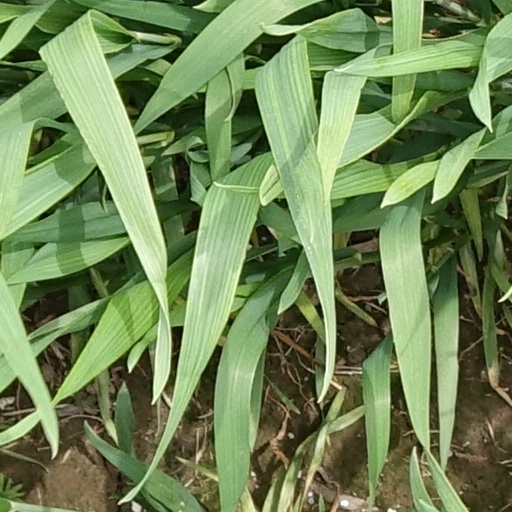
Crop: wheat